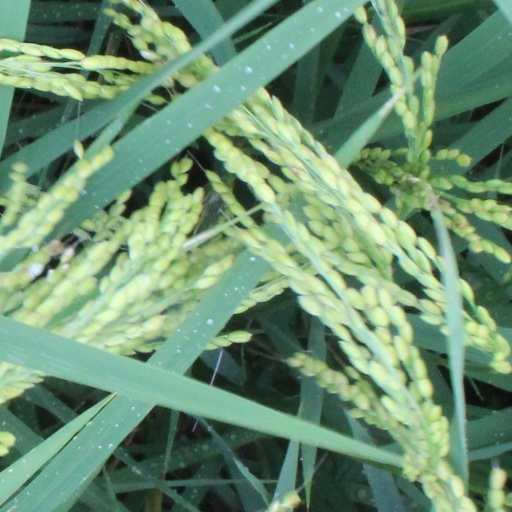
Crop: rice